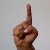
The image shows a hand gesture representing the letter 'D' in Indian Sign Language.